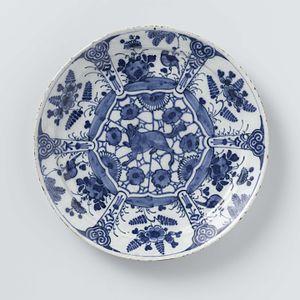
Le Rijksmuseum Amsterdam, plus couramment abrégé en Rijksmuseum, est un musée national néerlandais, situé dans la capitale Amsterdam et consacré aux beaux-arts, à l’artisanat et à l’histoire du pays. Il est le plus important musée des Pays-Bas quant à la fréquentation et au nombre d'œuvres d'art avec plus de 2 450 000 visiteurs en 2014 pour un fonds d'environ un million de pièces.